Traffic bollard

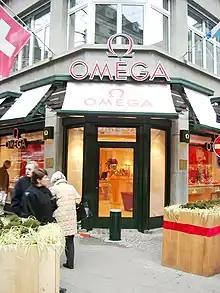
Security bollard in front of a shop doorway, placed to prevent ram-raids

A bell bollard is a style of short bollard designed to deflect vehicle tires. The wheel mounts the lower part of the bollard and is deflected by its increasing slope.